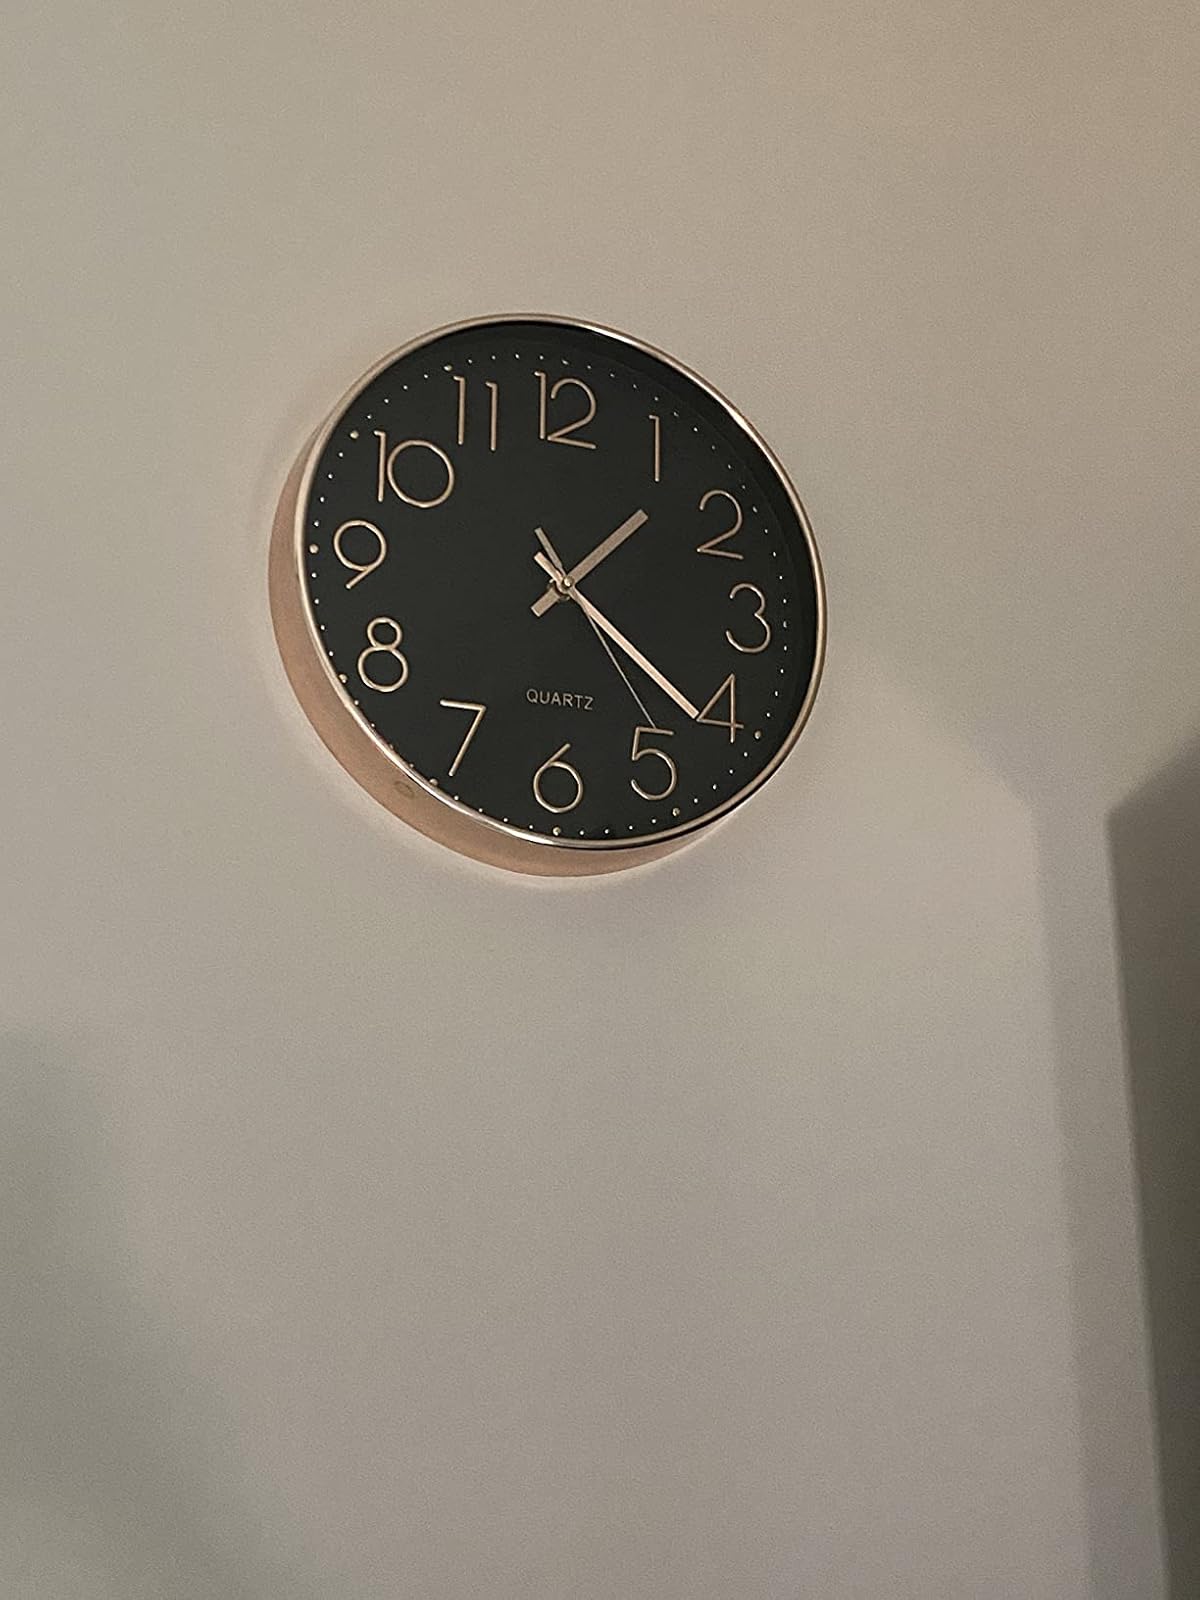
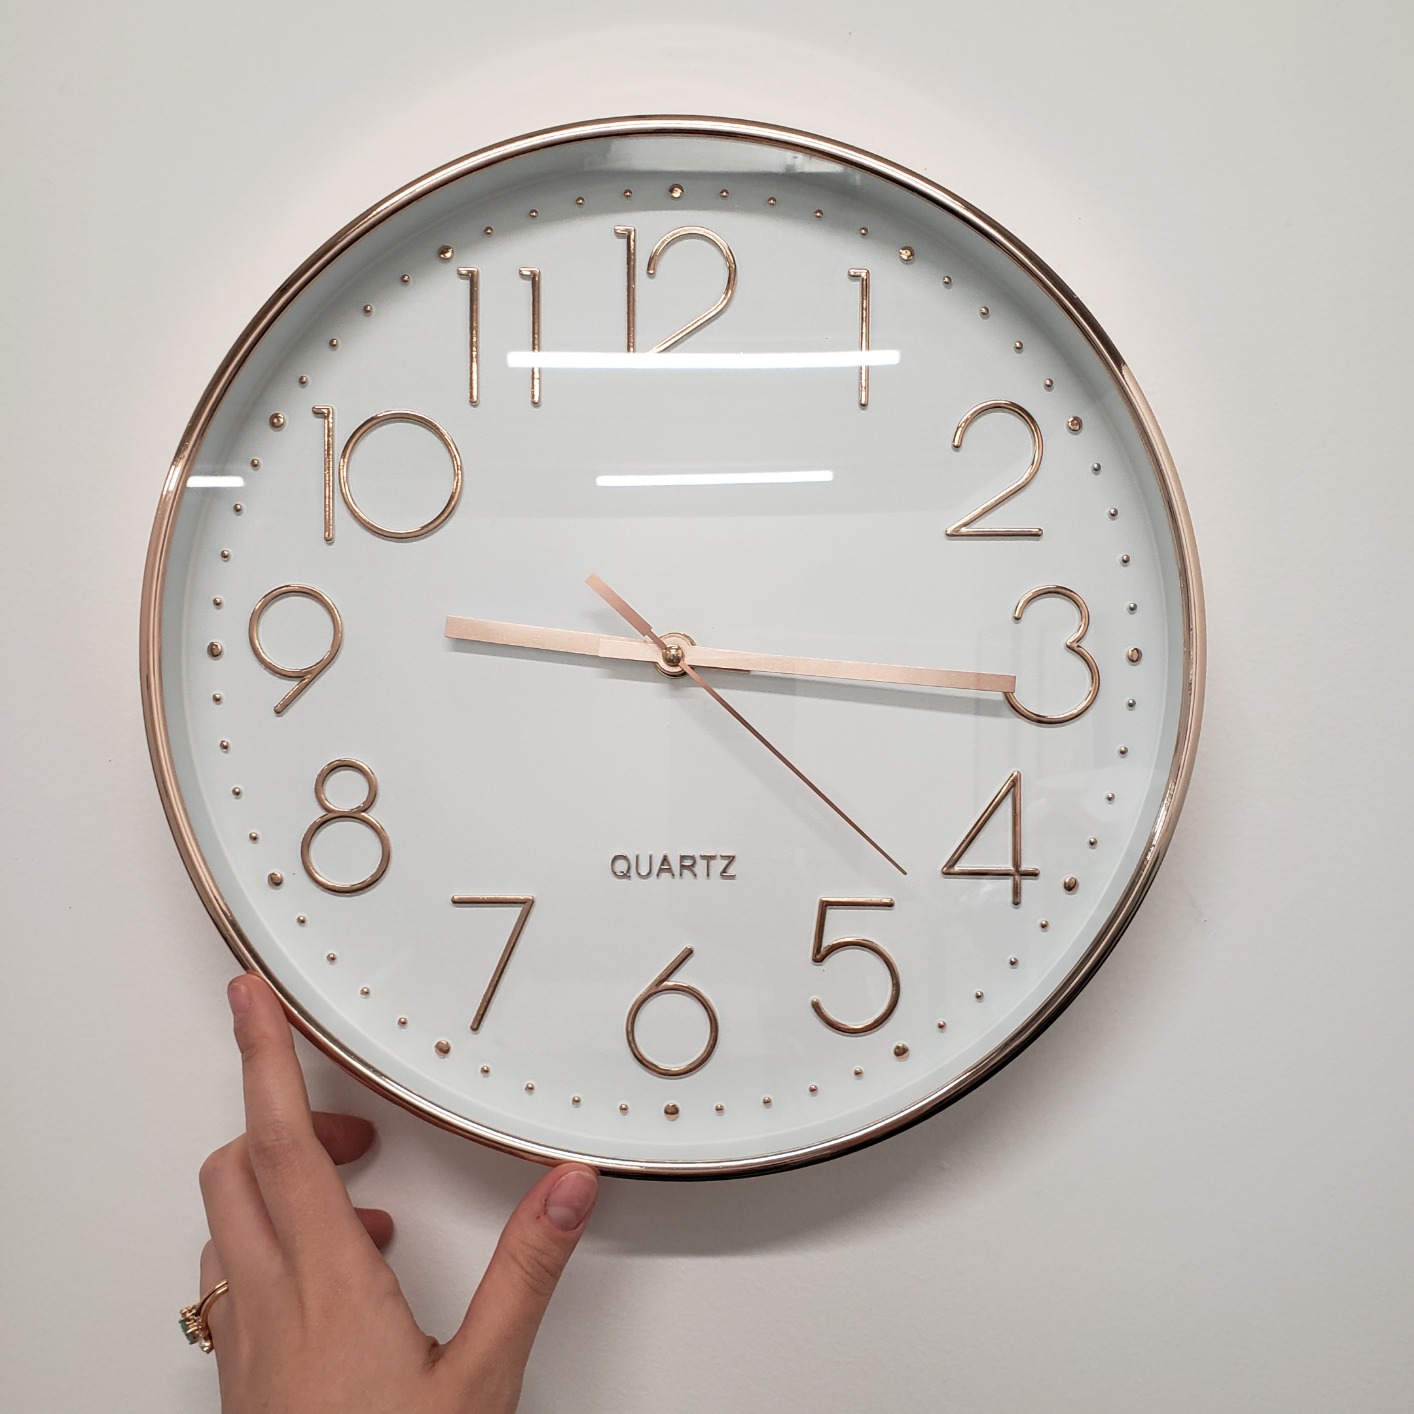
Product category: clock
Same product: no